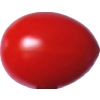
Label: tomato_cherry_red